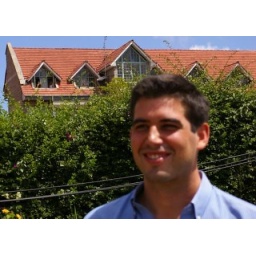
11js foreground katie and gm in building window